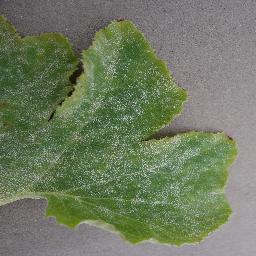
Label: Squash___Powdery_mildew